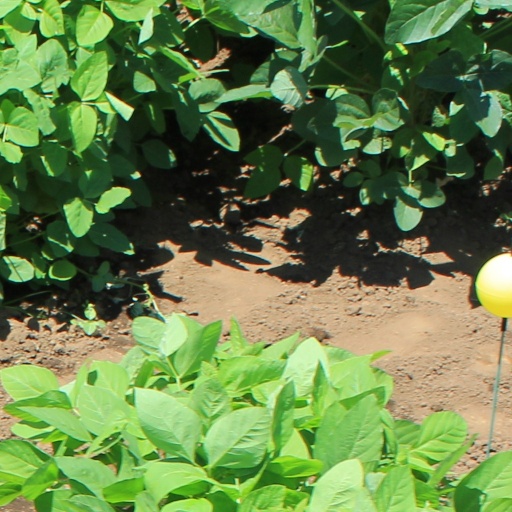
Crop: soybean